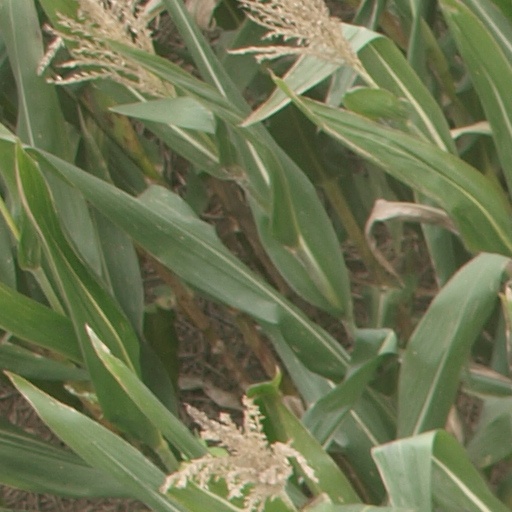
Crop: maize; corn